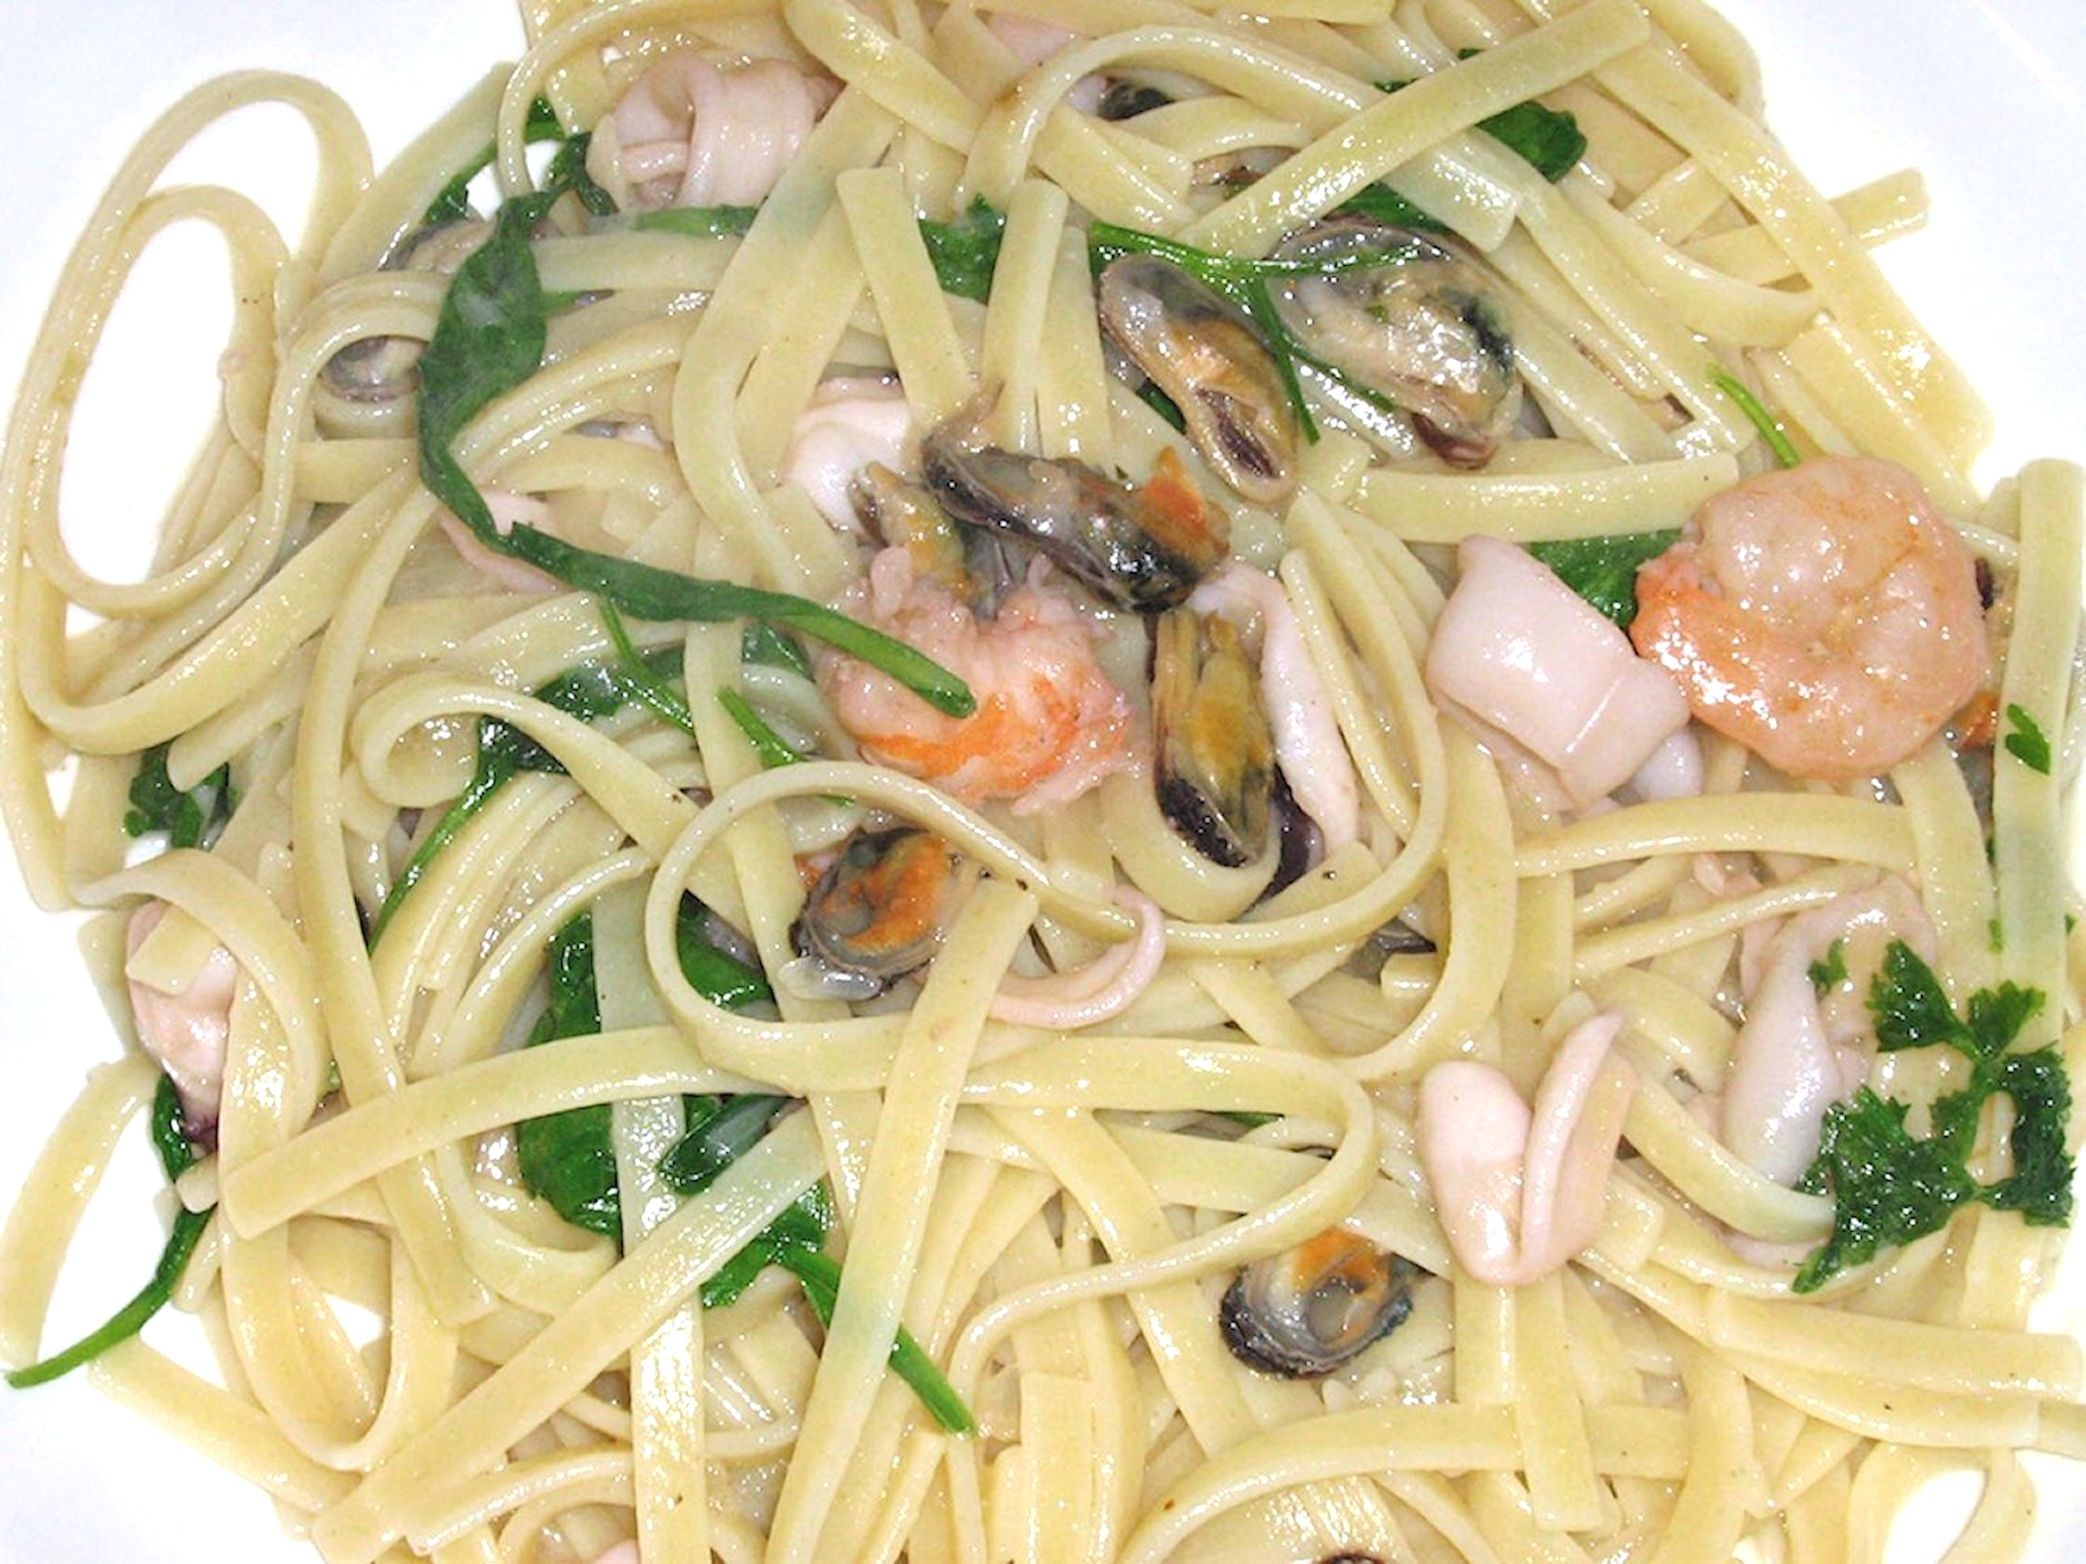
dish, food, produce, vegetable, cuisine, pasta, shrimp, spaghetti, mussels, italian food, calamari, chinese noodles, carbonara, fettuccine, european food, chow mein, spaghetti alle vongole, bucatini, seafood fettuccine, capellini, linguine, clam sauce, spaghetti aglio e olio